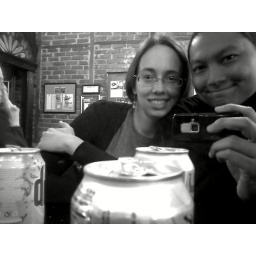
Pic in the mirror while dining on fish and chips.